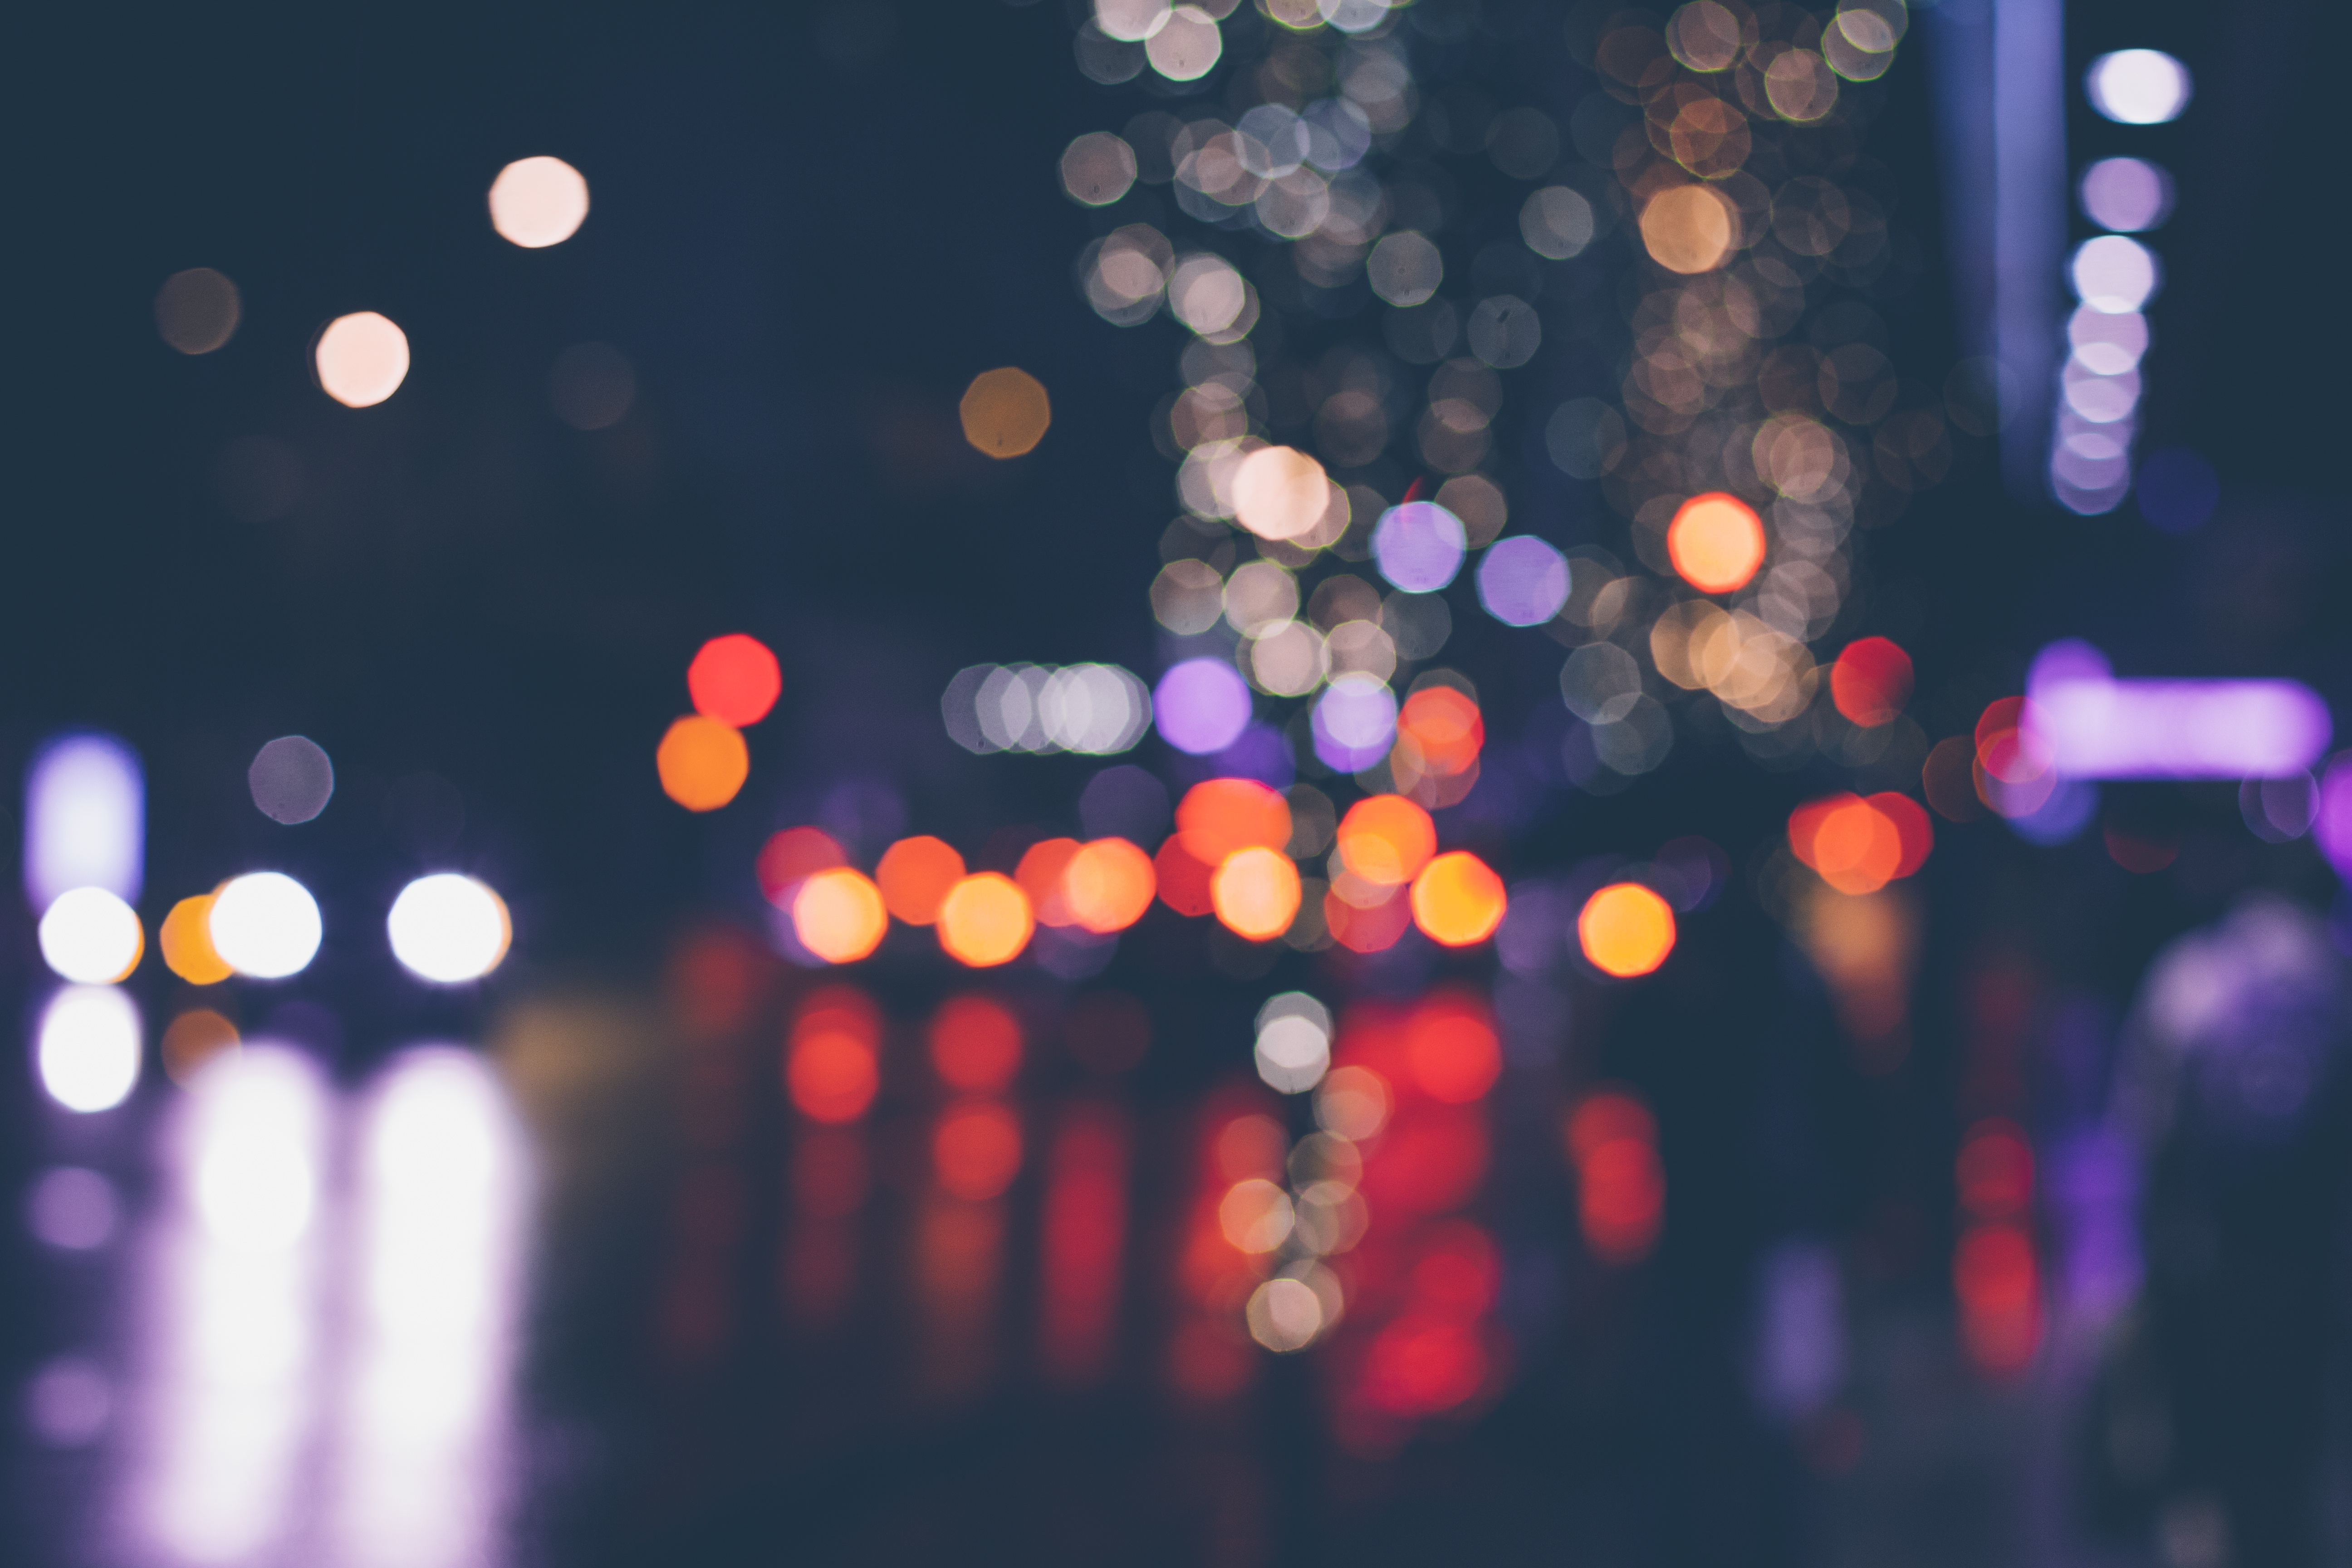
light, bokeh, blur, abstract, night, sunlight, texture, city, pattern, red, color, darkness, colorful, lighting, circle, vivid, sphere, blurry, shape, effect, defocused